IWI Galil ACE

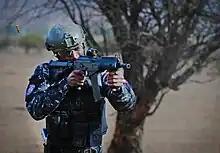
Soldier from the Haitian military with a Galil ACE 21 during the "Brigada de Operaciones Especiales Lautaro" training exercise at Santiago, Chile

The Galil ACE 32 is similar to the ACE 31 but features a barrel length with a muzzle velocity of and with an empty weight of .